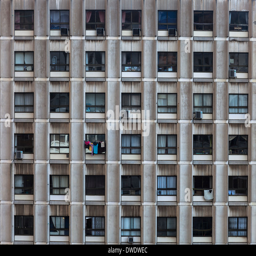
facade of an apartment building